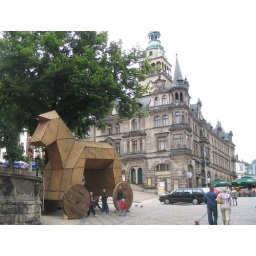
3 little boys who fooled their way into the city by hiding in a wooden horse